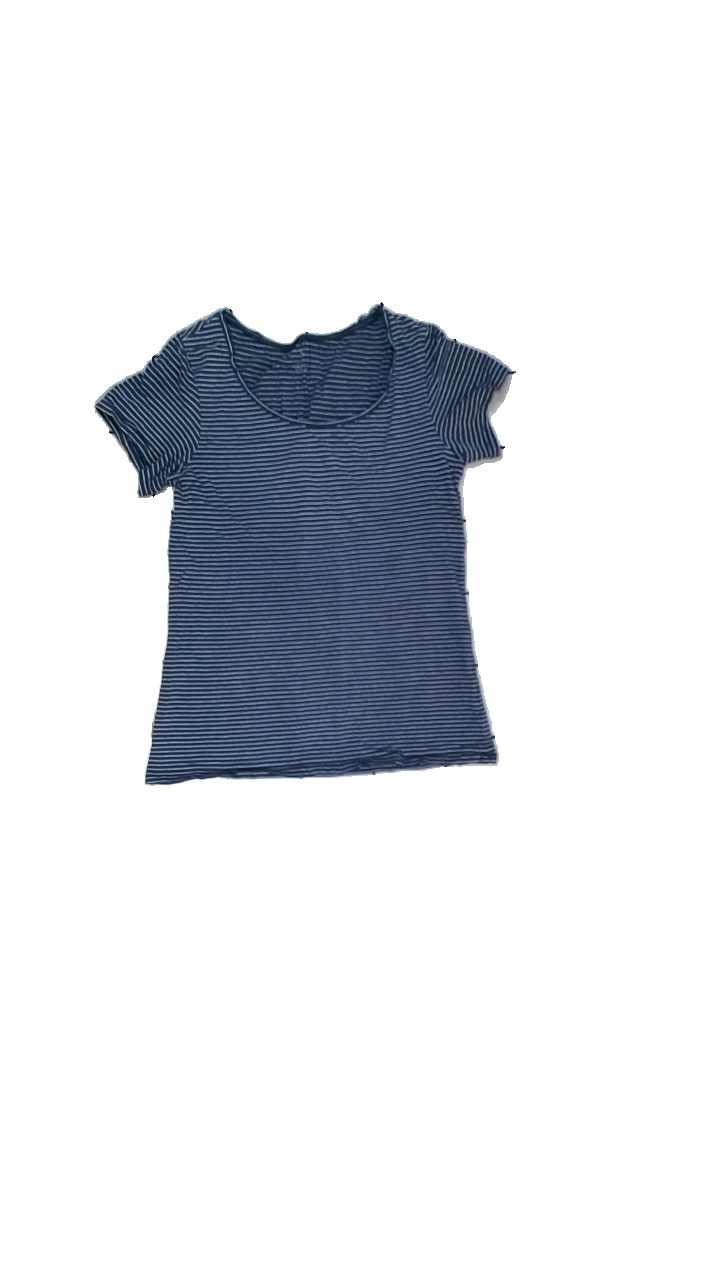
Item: T-shirt (Ladies)
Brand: Kappahl
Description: Randig t-shirt
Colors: Blue, White
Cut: C-collar
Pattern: Striped
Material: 100% bomull
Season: All
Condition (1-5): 3
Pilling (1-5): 3
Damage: luddigt
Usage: Export
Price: <50